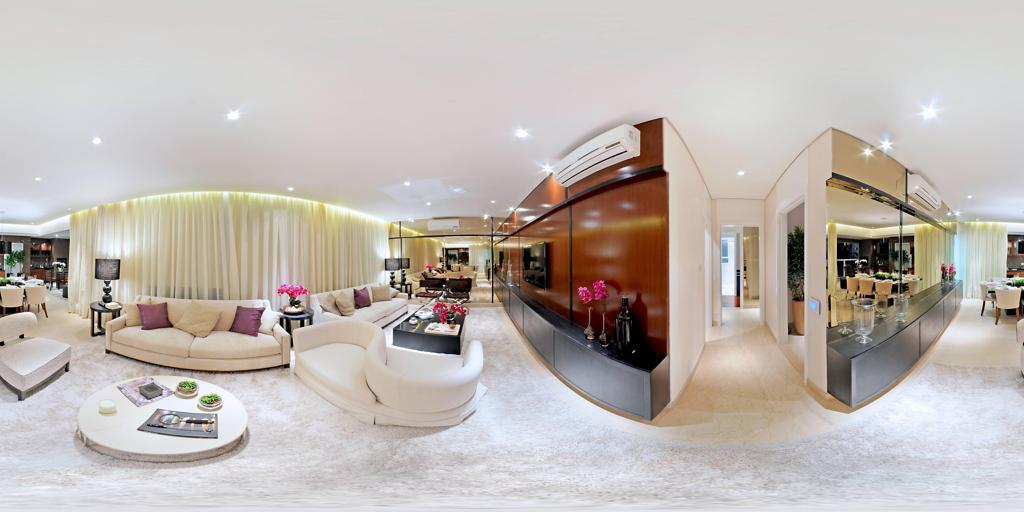
Referred object: The pink orchid arrangement on the side table next to the beige sofa.

Referred object: The slim black flat-screen TV mounted on the wood